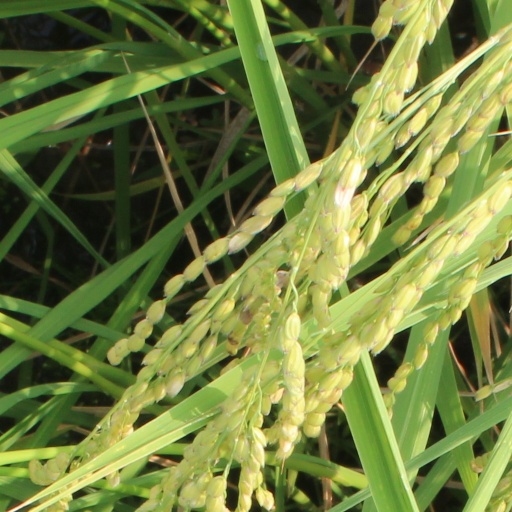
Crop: rice